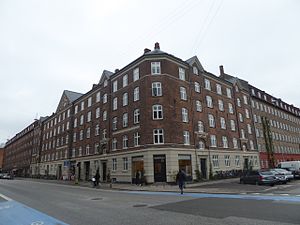
Mimersgadekvarteret
Bygningen Heimdalsborg på hjørnet af Mimersgade og Midgårdsgade. Alle tre navne er fra den nordiske mytologi.
Mimersgadekvarteret er et kvarter omkring Mimersgade på Nørrebro i København. Kvarteret afgrænses af Tagensvej, Jagtvej, Nørrebrogade og S-banen mod nordøst. Antallet af beboere var i 2004 16.610, hvoraf en tredjedel var af anden etnisk herkomst end dansk.